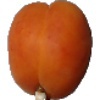
Label: apricot